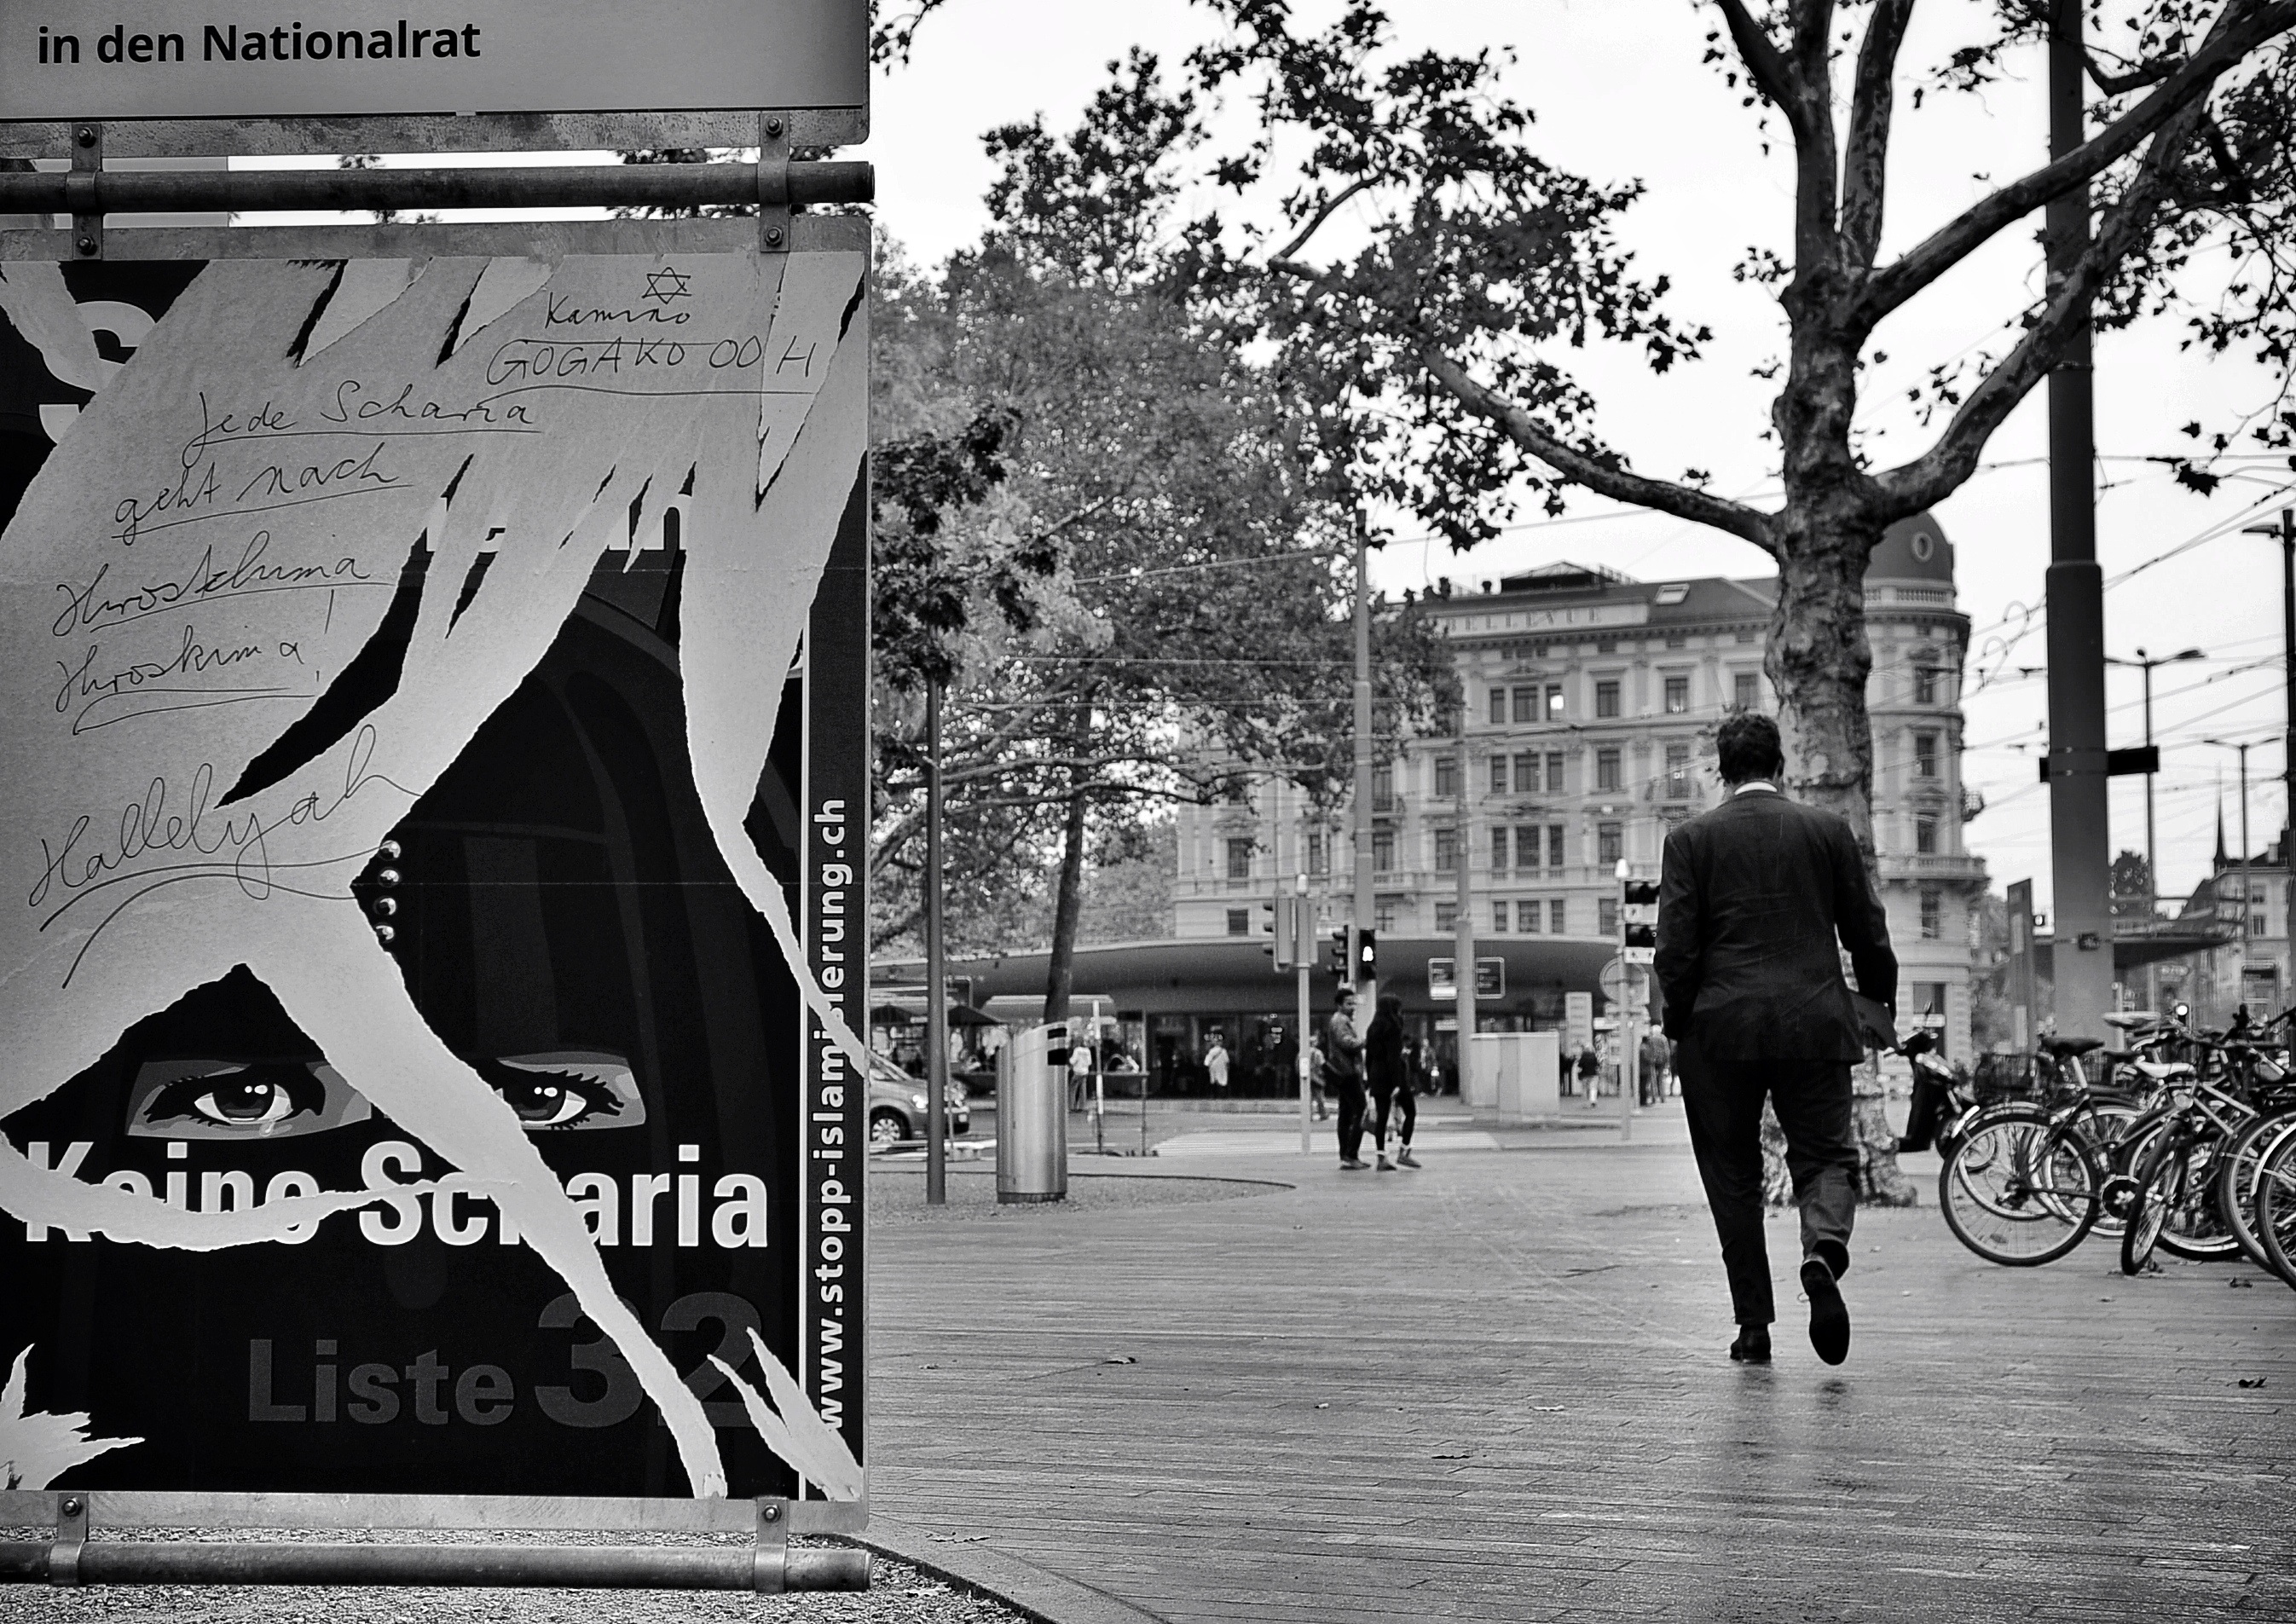
pedestrian, black and white, road, street, photography, city, urban, nikon, black, monochrome, flickr, bw, art, infrastructure, photograph, snapshot, streetart, ch, schweiz, switzerland, herbst, zurich, blancoynegro, streetphoto, snapseed, schwarzundweiss, streetscene, passant, wahlkampf, thomas8047, onthestreets, iamnikon, d300s, blackandwithe, streetphotographer, streetartstreetlife, 175528, strassencene, bellevue, zurichstreets, canvassing, schweizerwahlen, wahlplakateschweiz, wahlenschweiz, wahlen, wahlpropaganda, z ri, urban area, monochrome photography